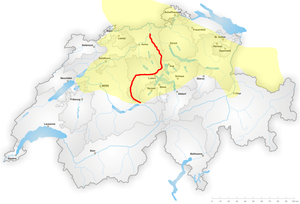
La ligne Brunig-Napf-Reuss est une ancienne séparation culturelle de la Suisse.
Le Röstigraben /'ʁø:ʃtigʁɑ:bən/ est une expression d'origine suisse alémanique qui désigne les différences de mentalité et d'éventuels clivages politiques entre la Suisse romande francophone et la Suisse alémanique germanophone. Les rösti sont une galette de pommes de terre, typique de la Suisse alémanique.
Le haut alémanique est un dialecte germanique de type allemand supérieur alémanique, parlé dans la Suisse alémanique et le Liechtenstein, dans la région méridionale du pays de Bade et dans le Sundgau en Alsace, ainsi que dans le Voralberg, l’État fédéré le plus occidental de l’Autriche.